Homeless women in the United States

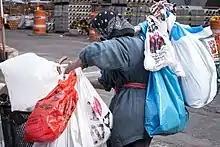
A homeless woman in New York, 2015

Out of 10,000 people in the United States, 20 are homeless with 38% identifying as women. This is a 12.1% increase in homelessness amongst women since 2022. Although studies reflect that circumstances vary depending on each individual, the average homeless woman is 35 years old, has children, is a member of a minority community, and has experienced homelessness more than once in their lifetime.